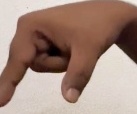
ASL sign: Q